Independent music

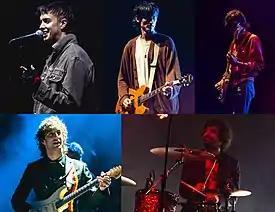
Indie rock band the Strokes

In the late 1970s, certain UK independent labels (such as Rough Trade, Factory, Fiction, and Mute) contributed to the emergence of a distinct musical style found in indie music, which was influenced by post-punk and new wave. Important albums that contributed to this style include Joy Division's "Unknown Pleasures" (1979) and Depeche Mode's "Speak & Spell" (1981). Released on Rough Trade, "Inflammable Material" (1979) was the first independently-released album to sell over 100,000 copies. By the 1980s, the indie pop band the Smiths, signed with Rough Trade, "came to exemplify indie both musically and culturally" according to "The Conversation". The Smith's authentic sound contrasted with the common highly produced pop music of the time.